Ale Water

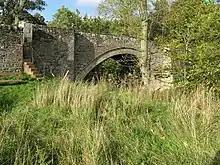
Bridge over the Ale Water at Ancrum

The Ale Water is a tributary of the River Teviot, in the Scottish Borders area of Scotland. It rises at Henwoodie Hill and flows through Alemoor Loch.